Il lupo e l'agnello

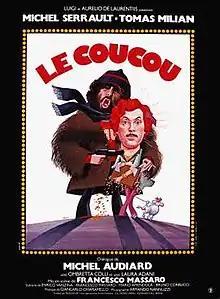

Il lupo e l'agnello ("The Wolf and the Lamb"), also known as "Le Coucou", is a 1980 Italian-French comedy film directed by Francesco Massaro.